Picea glauca

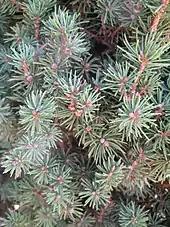
Dwarf Alberta white spruce in Los Angeles County Arboretum and Botanic Garden

White spruce can live for several hundred years, with an estimated average lifespan of 250 to 300 years.